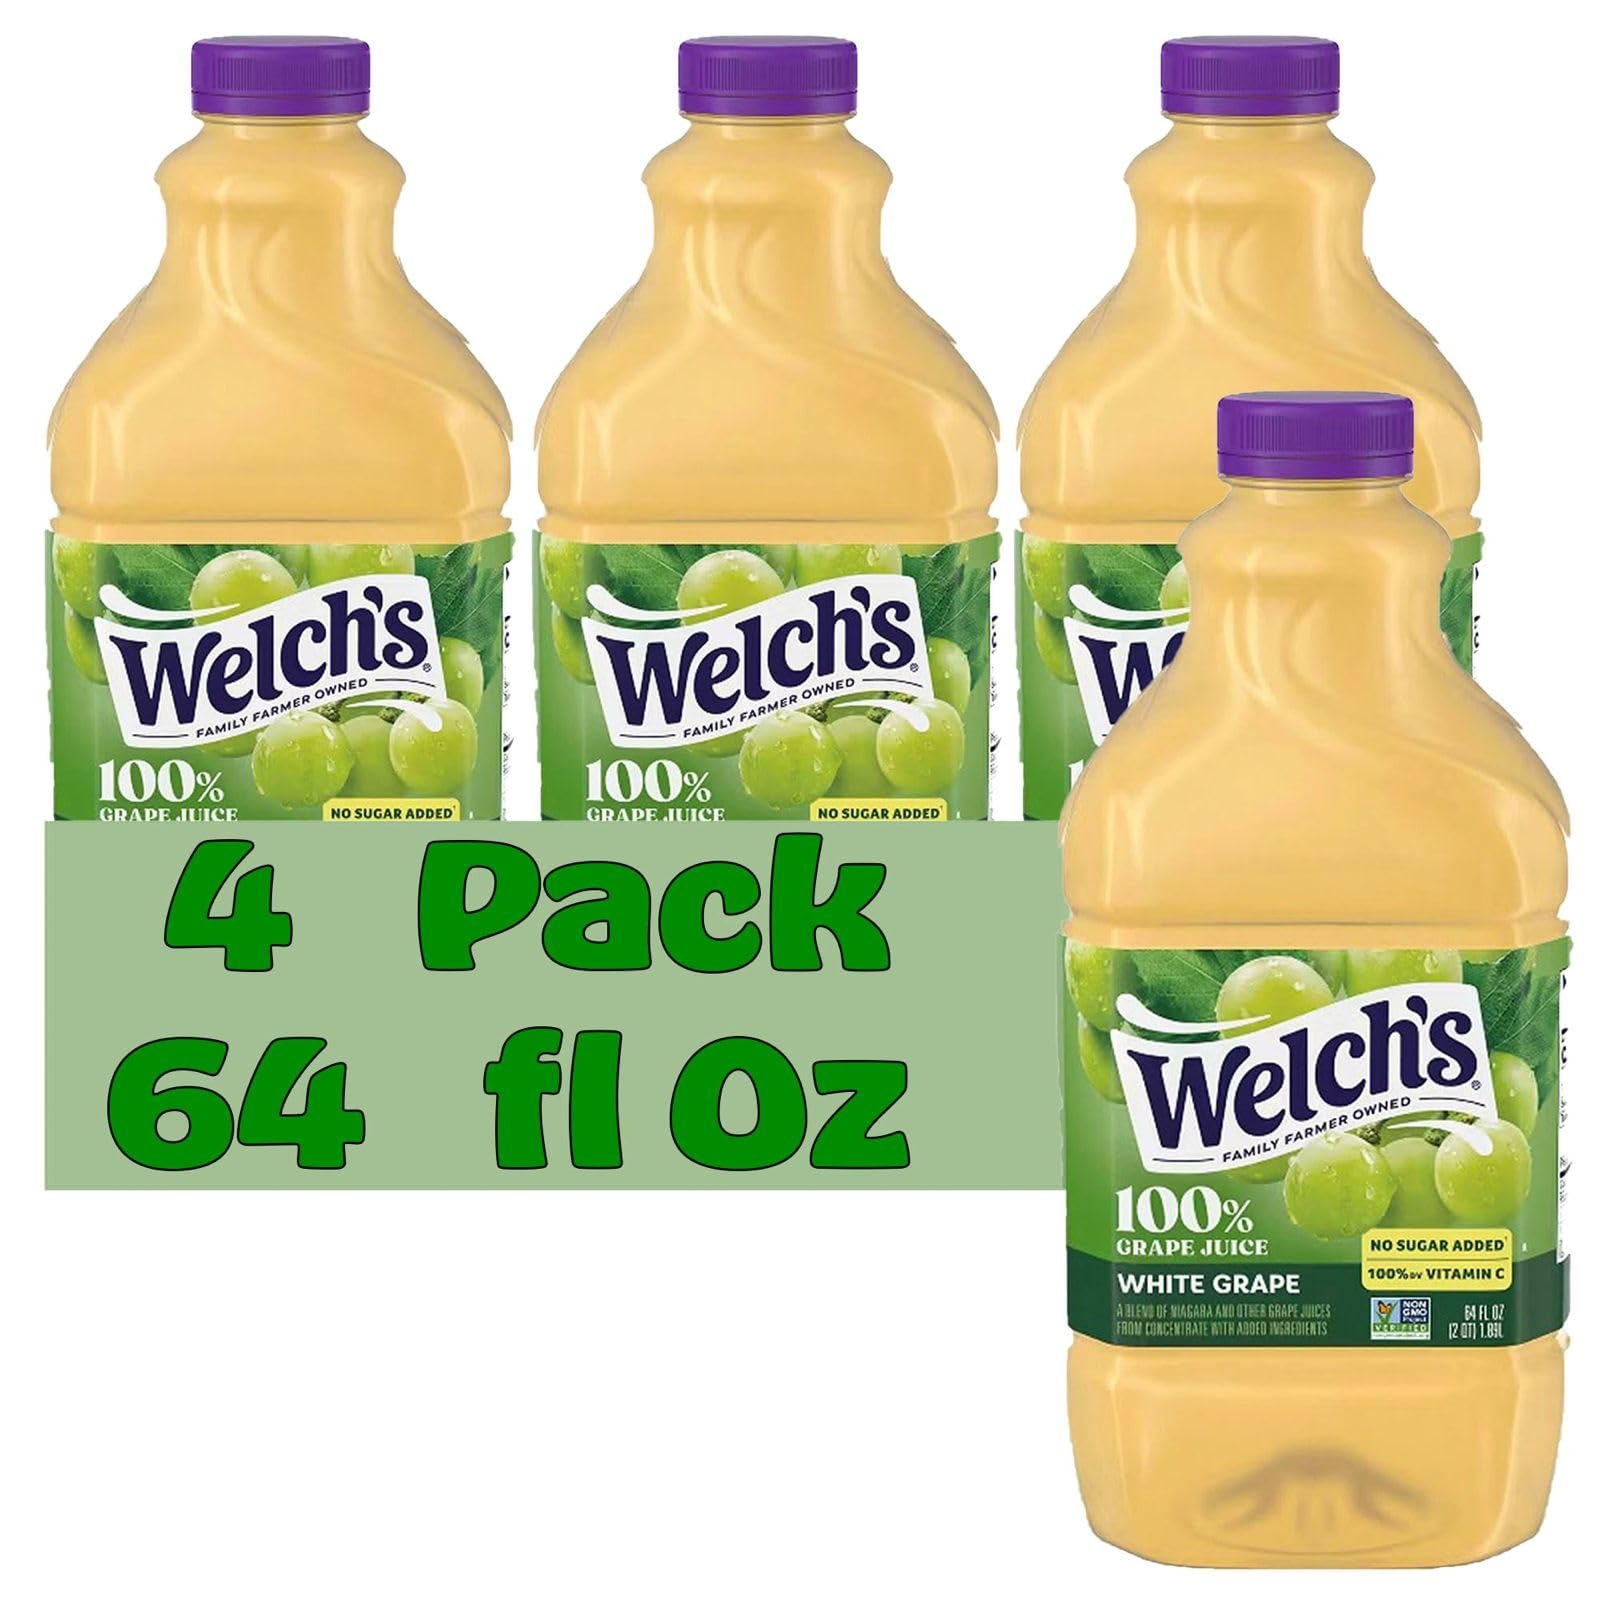
Item Name: Fruit 100% White Grape Juice Drink 64 fl oz Plastic Bottles 4 Pack
Bullet Point 1: Variety of Bold Flavors: Enjoy a selection of refreshing options all crafted from real fruit for a delicious and satisfying experience.
Bullet Point 2: Convenient 64 oz 100% White Grape 4-Pack: Stock up with four 64 oz bottles, providing ample juice for the whole family to enjoy throughout the week.
Bullet Point 3: Wholesome Ingredients: Made with 100% real fruit juice, delivering two full servings of fruit and 100% Daily Value of Vitamin C in every 64 oz. Plastic Bottle
Bullet Point 4: No Additives: Free from added sugars, artificial flavors, colors, or preservatives—just pure, natural fruit goodness.
Product Description: Juice delivers bold, refreshing flavors in every glass, offering a variety of fruit-forward choices that everyone will love. Whether you enjoy the rich sweetness of Concord grapes, the tangy twist of apple, or the bright zest of tropical mango, each sip is packed with real fruit goodness. 100% of your daily Vitamin C, and no added sugar, artificial flavors, colors, or preservatives. You’re supporting small American family farmers while enjoying wholesome, naturally delicious juice that helps promote a healthy lifestyle.
Value: 256.0
Unit: Fl Oz

Price: 6.325